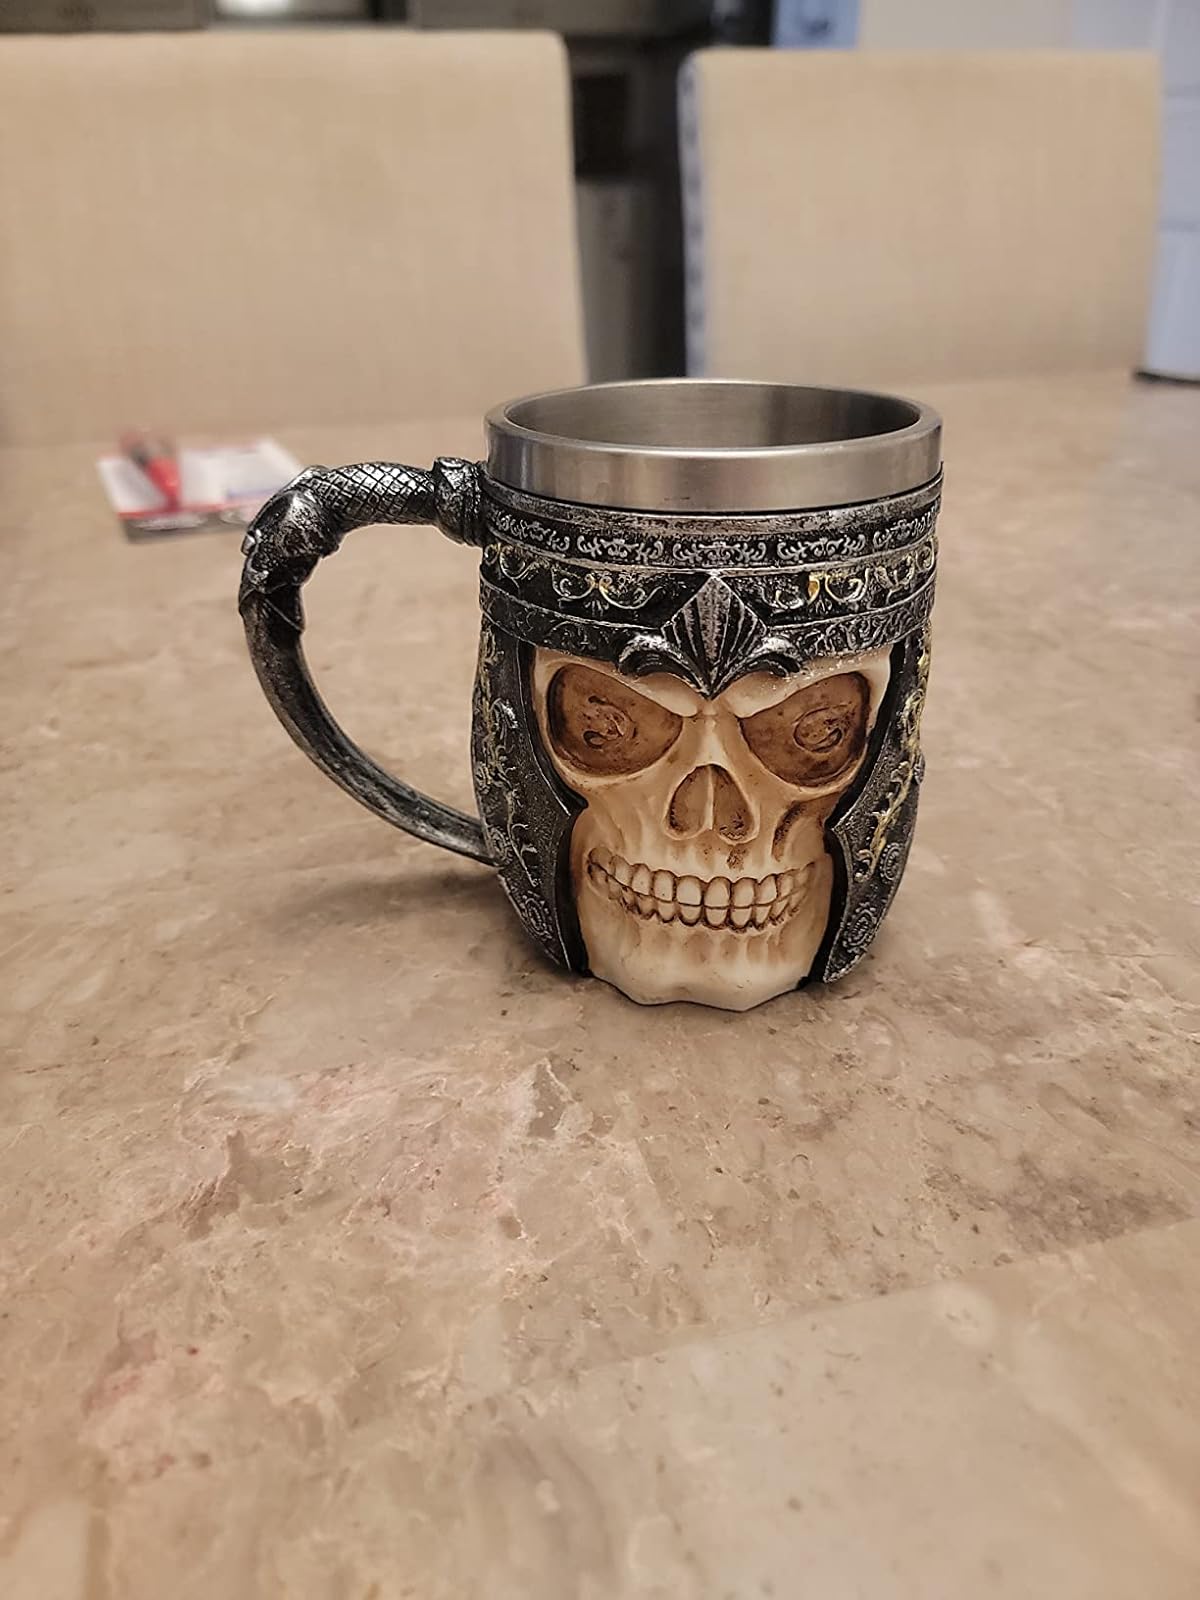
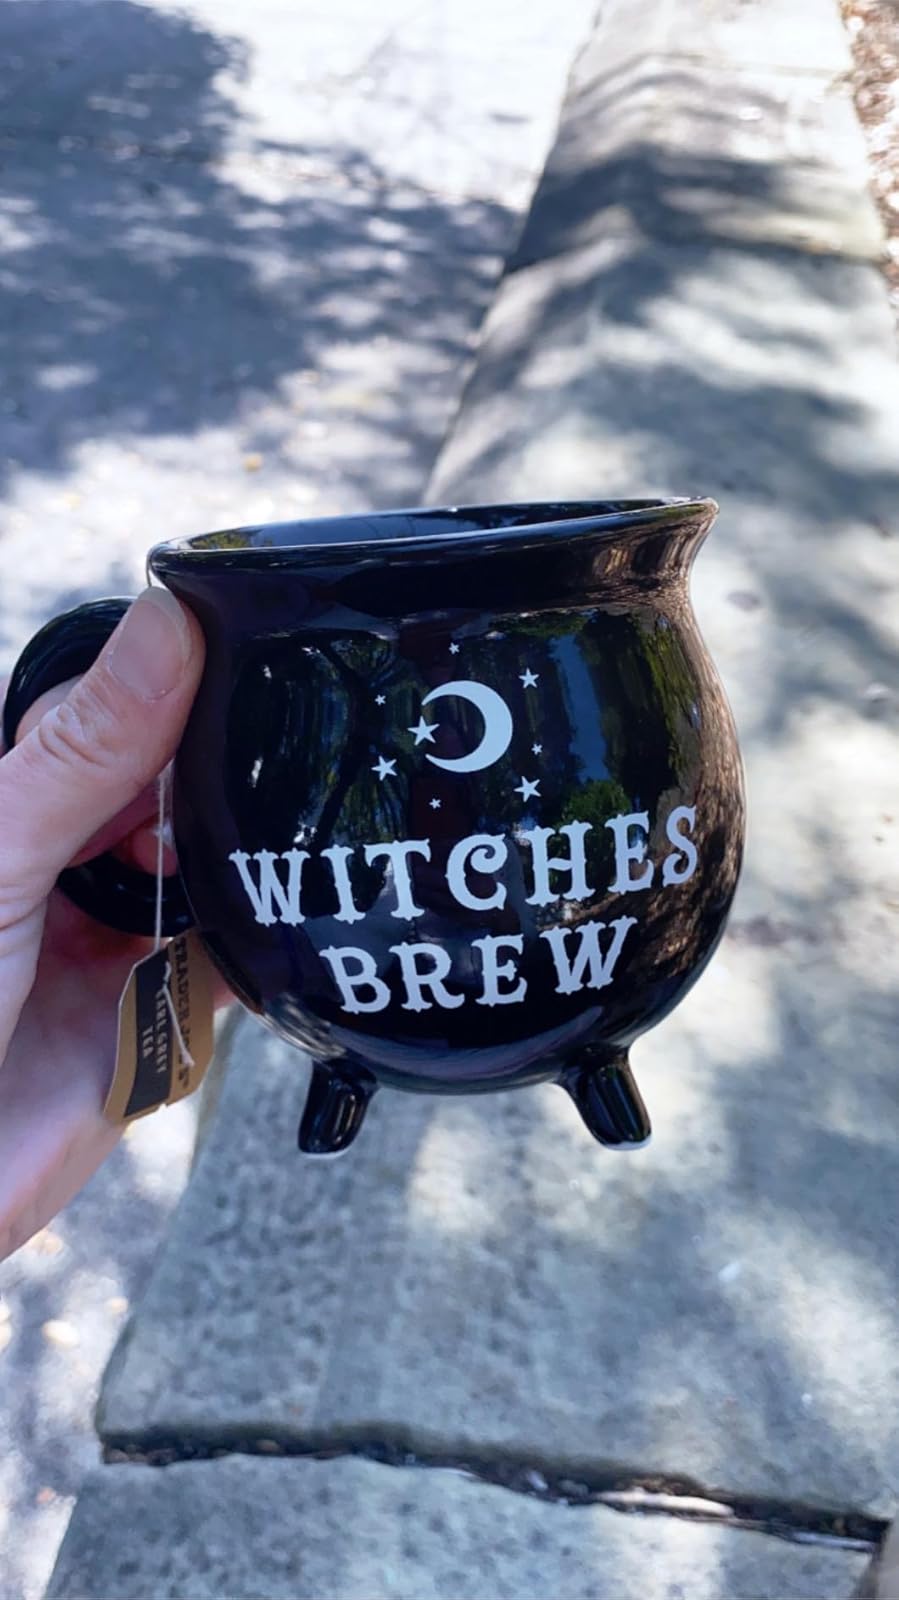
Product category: items_mug
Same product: no